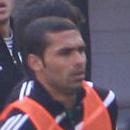
Age: 26